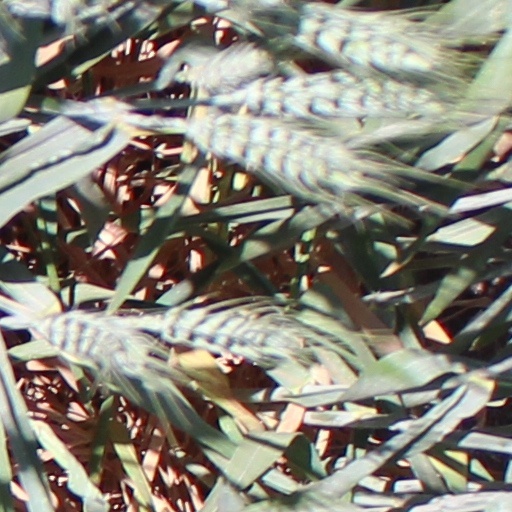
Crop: wheat